Hitting for the cycle

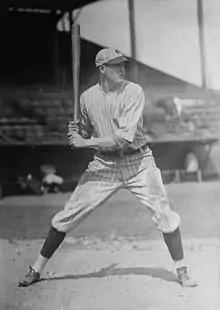
Bob Meusel is one of only six MLB players with three career cycles.

The triple, in which the batter reaches third base without being put out and without the benefit of a fielding error, is the "hardest part of a cycle" to complete. Triples are often hit to the same areas as doubles, but may require impressive speed by the runner. It is rare to see a player with slower-than-average running speed complete the cycle, but it has happened, such as when catcher Bengie Molina hit for the cycle on July 16, 2010; Molina described himself as "the [slowest] guy in baseball" earlier that season. The MLB all-time leader in triples is Sam Crawford, with 309; he never hit for the cycle. Of the top five players in MLB history in triples, two have hit for the cycle: Honus Wagner in 1912 and Roger Connor in 1890. Chief Wilson hit for the cycle in 1910, two years before he hit for a record 36 triples in a single season.